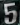
Number: 5